IPARK

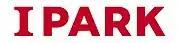
IPARK BI

IPARK is an apartment brand launched by Hyundai Development Company in 2001. Prior to IPARK, Hyundai Development Company used Hyundai Apartment as the main brand for its housing business. Hyundai Development Company launched IPARK. Hyundai Development Company has built more than 350,000 housing units under the brand names such as Hyundai Apartment and IPARK.